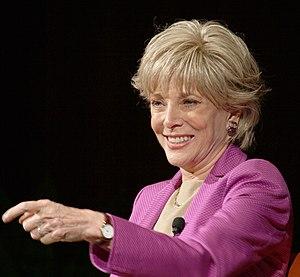
Lesley R. Stahl est une journaliste de télévision américaine. Elle est notamment reporter au magazine 60 Minutes, diffusé sur CBS, pendant plus de 15 ans.